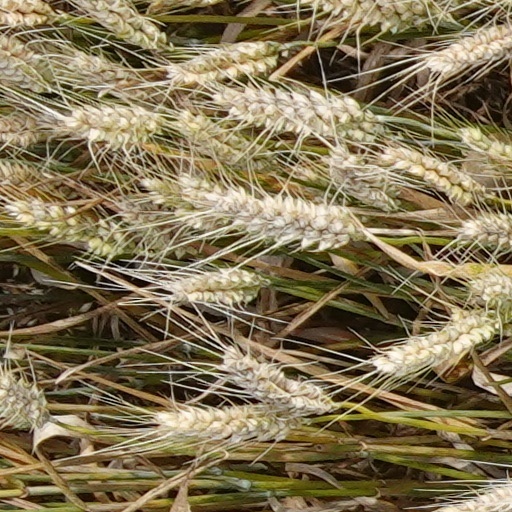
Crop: wheat